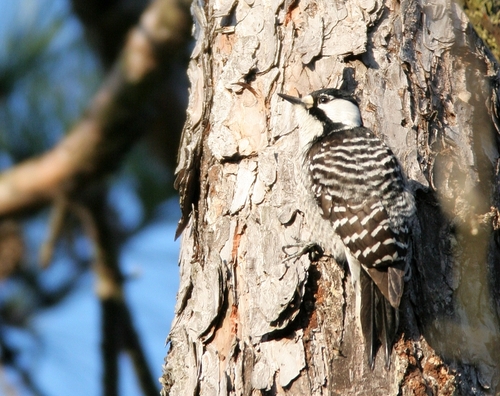
the bird has a brown and white body with a white head.
the bird is brown and white speckled with a white neck and a grey crown.
this bird has a very pale grey belly/breast with brown and white striped back and wing feathers and a white nape
this bird has a speckled belly and breast with a short pointy bill.
this bird has a white head with black feathers around its eyes and throat, and has black and white wings.
a bird with a long pointy beak and brown and white feathers.
this bird has wings that are black and has a thin bill
this bird has a black crown, a white head, and brown and white wings.
this bird has a brown and white striped body, short tail, long black narrow beak, and a white and black head.
this bird has wings that are black and has a grey belly
Species: Red Cockaded Woodpecker